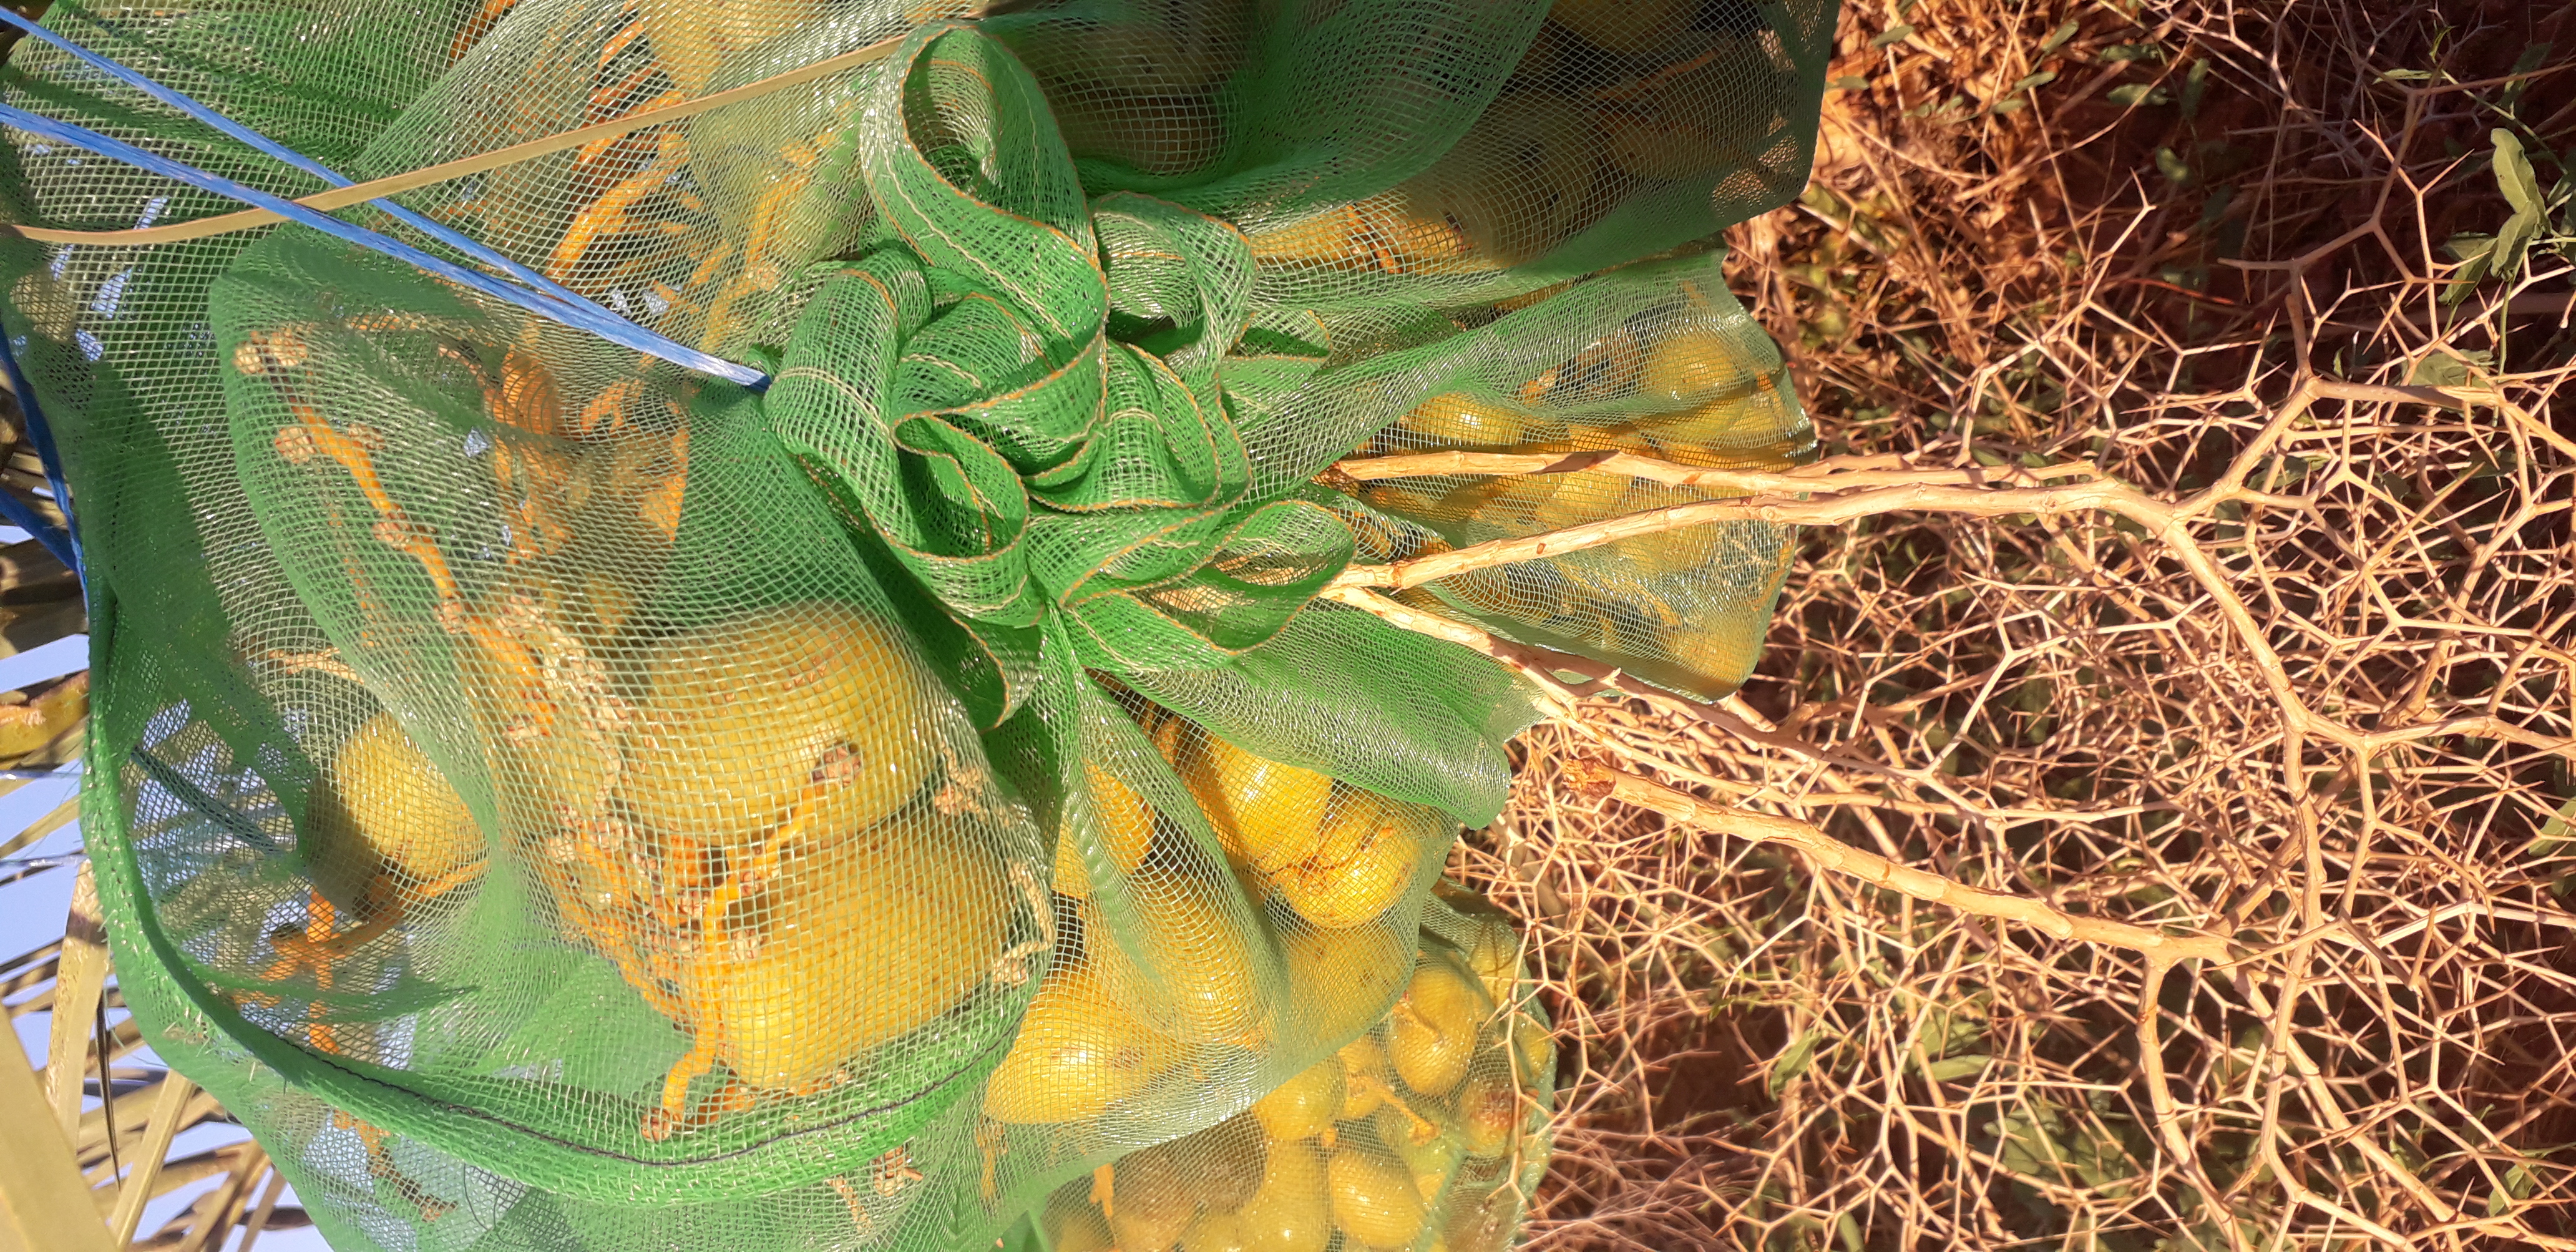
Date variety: Boufagous